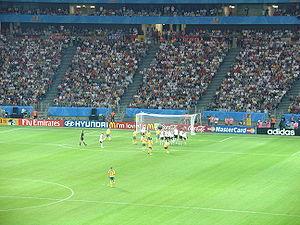
L'histoire de l'équipe d'Australie de football commence dans les années 1920.
L'équipe d'Australie de football est la sélection de joueurs australiens représentant le pays lors des compétitions internationales de football masculin, sous l'égide de la Fédération d'Australie de football.